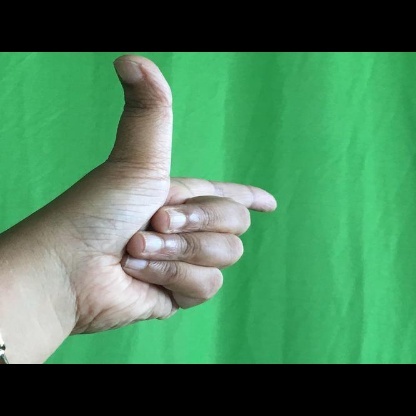
Mudra: Chandrakala